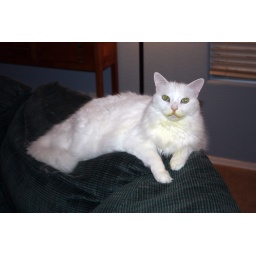
Olly got into a batch of flowers, and the yellow pollen over his face and paws is the evidence.